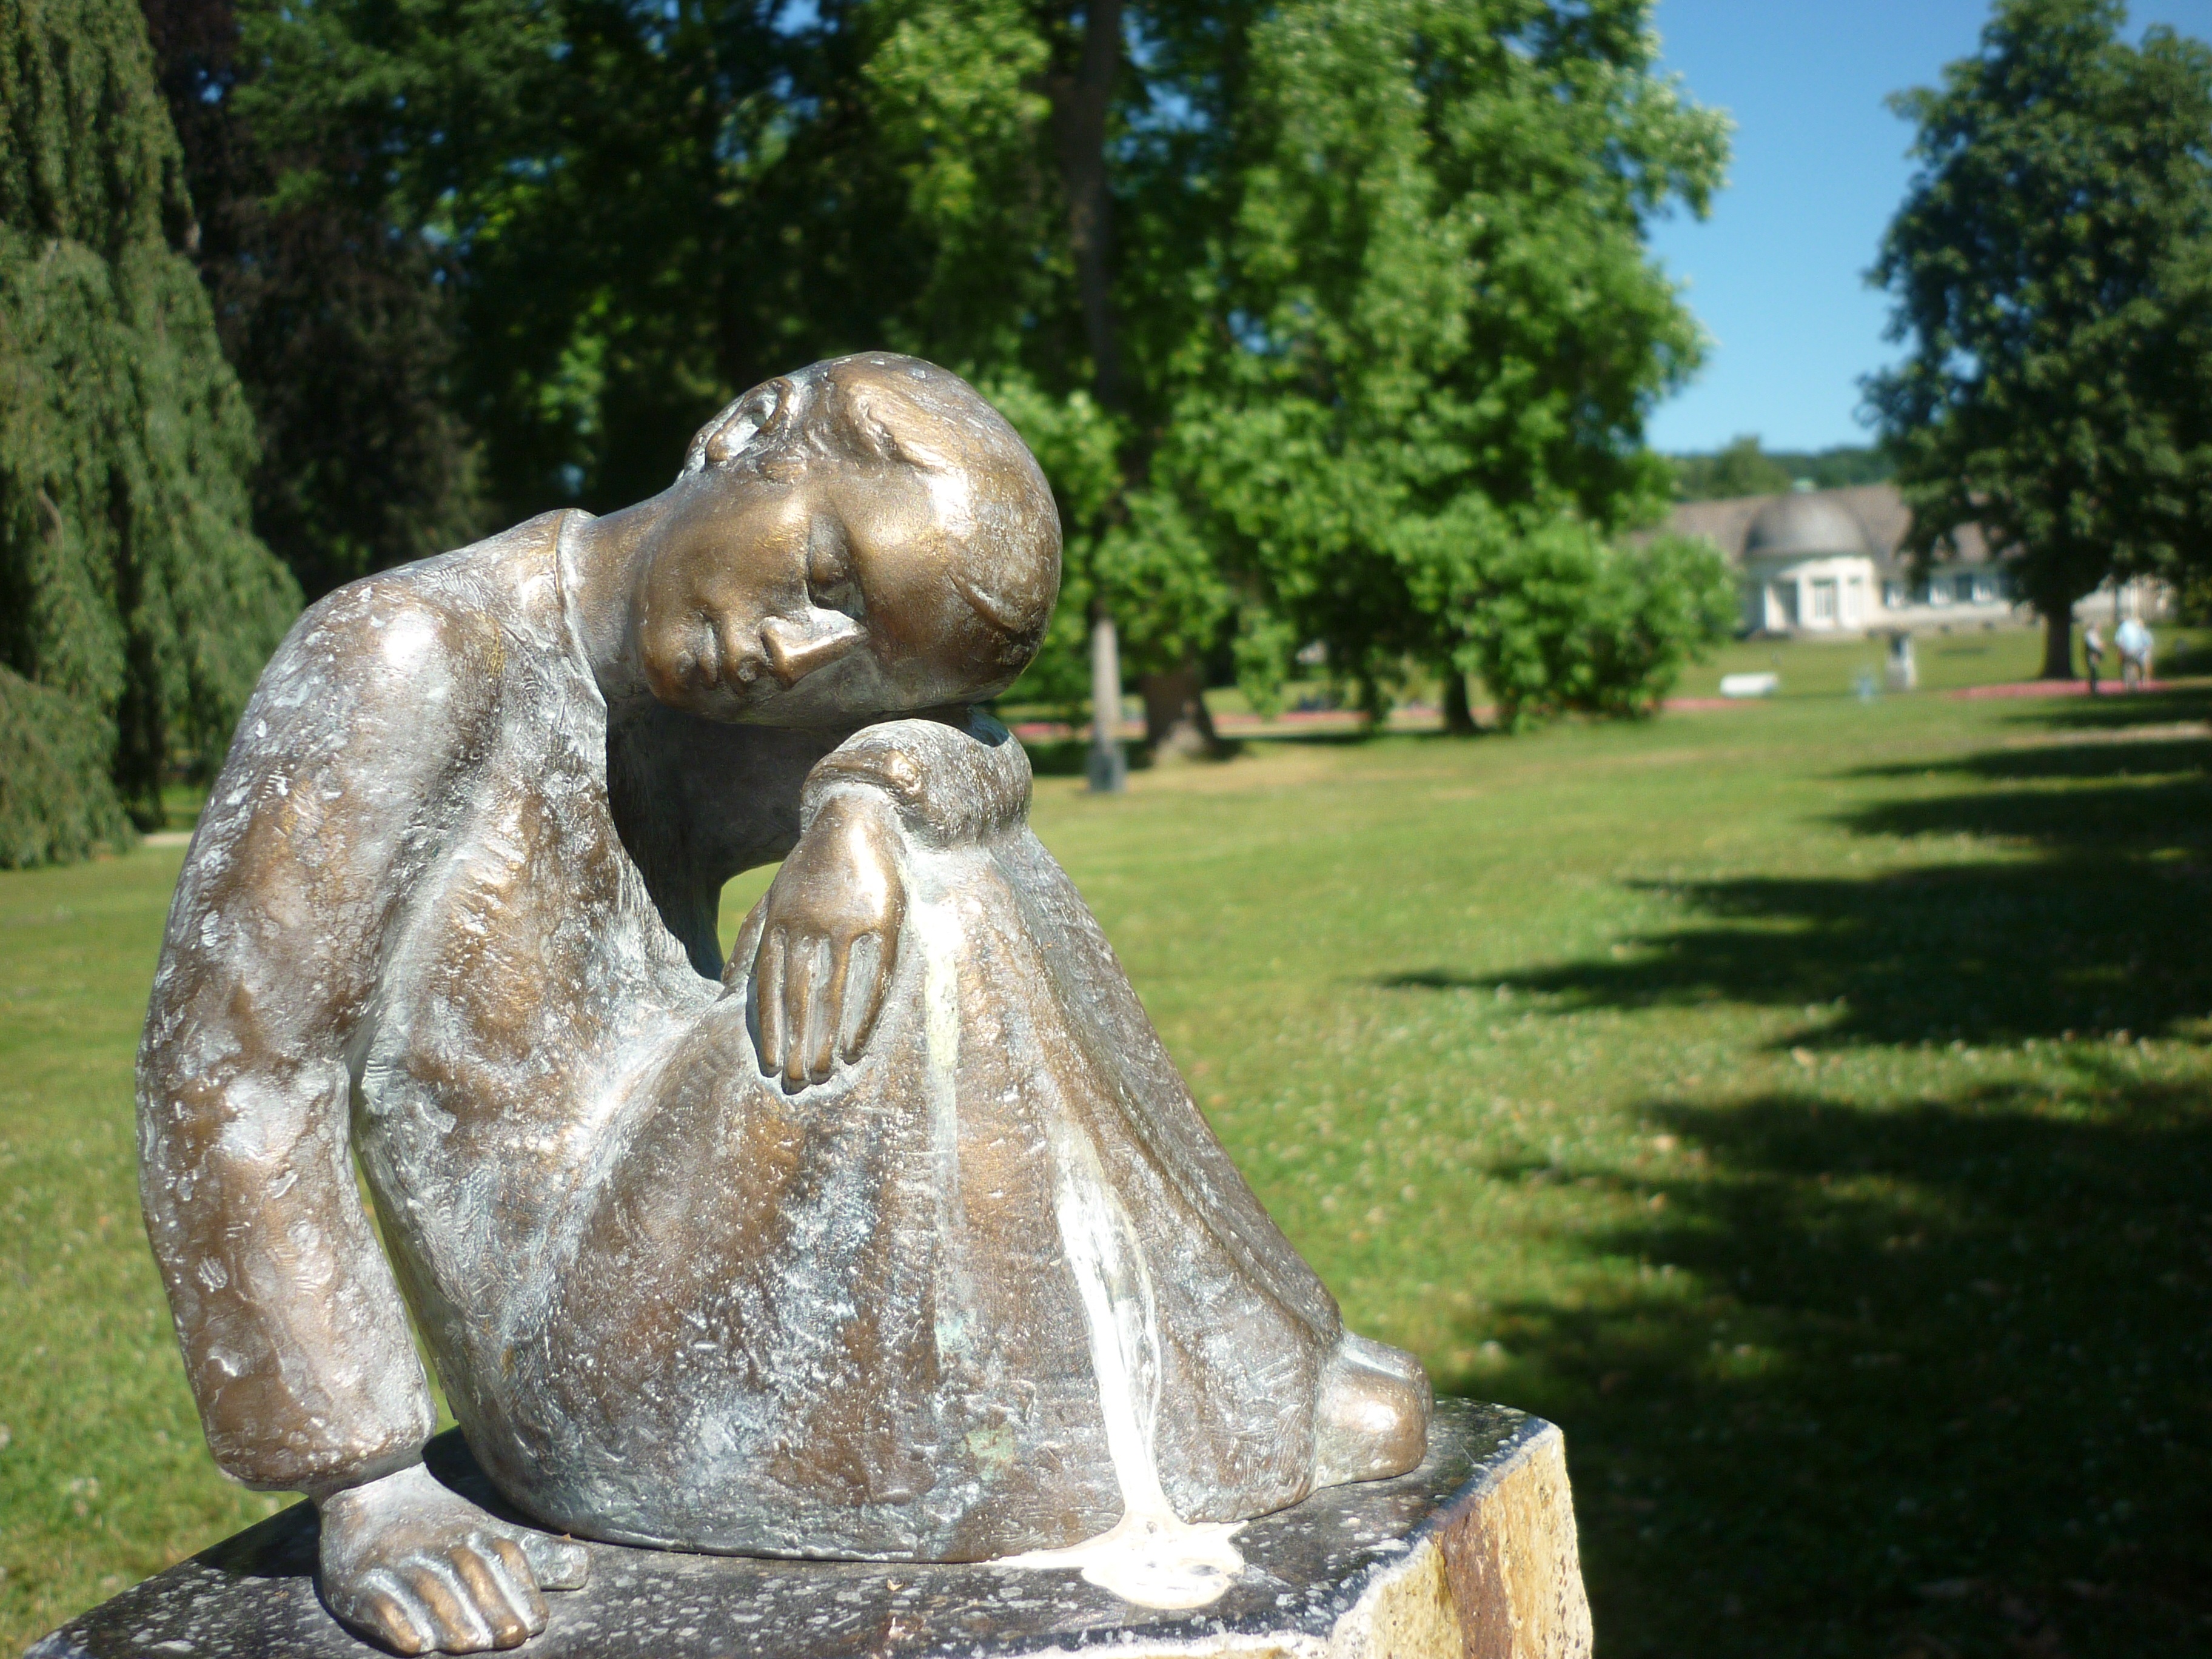
monument, thinking, statue, park, rest, sculpture, memorial, art, water feature